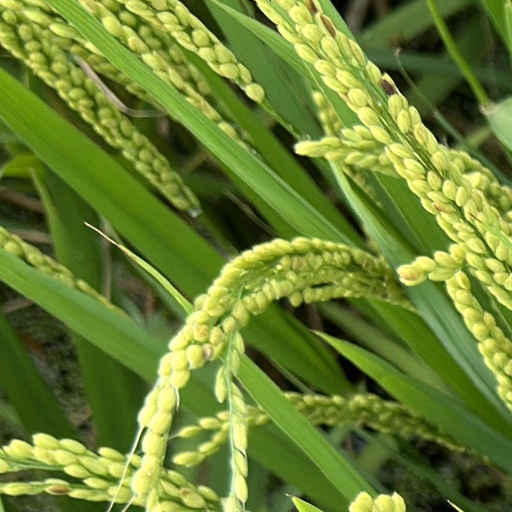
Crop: rice